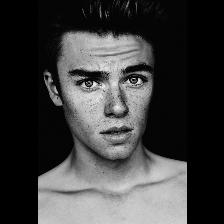
Label: Human